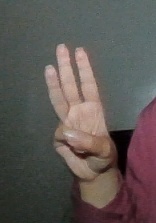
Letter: thaa